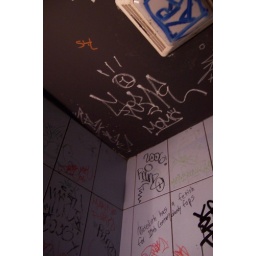
One of the signatures of a good dive bar - bathroom walls covered in graffiti.